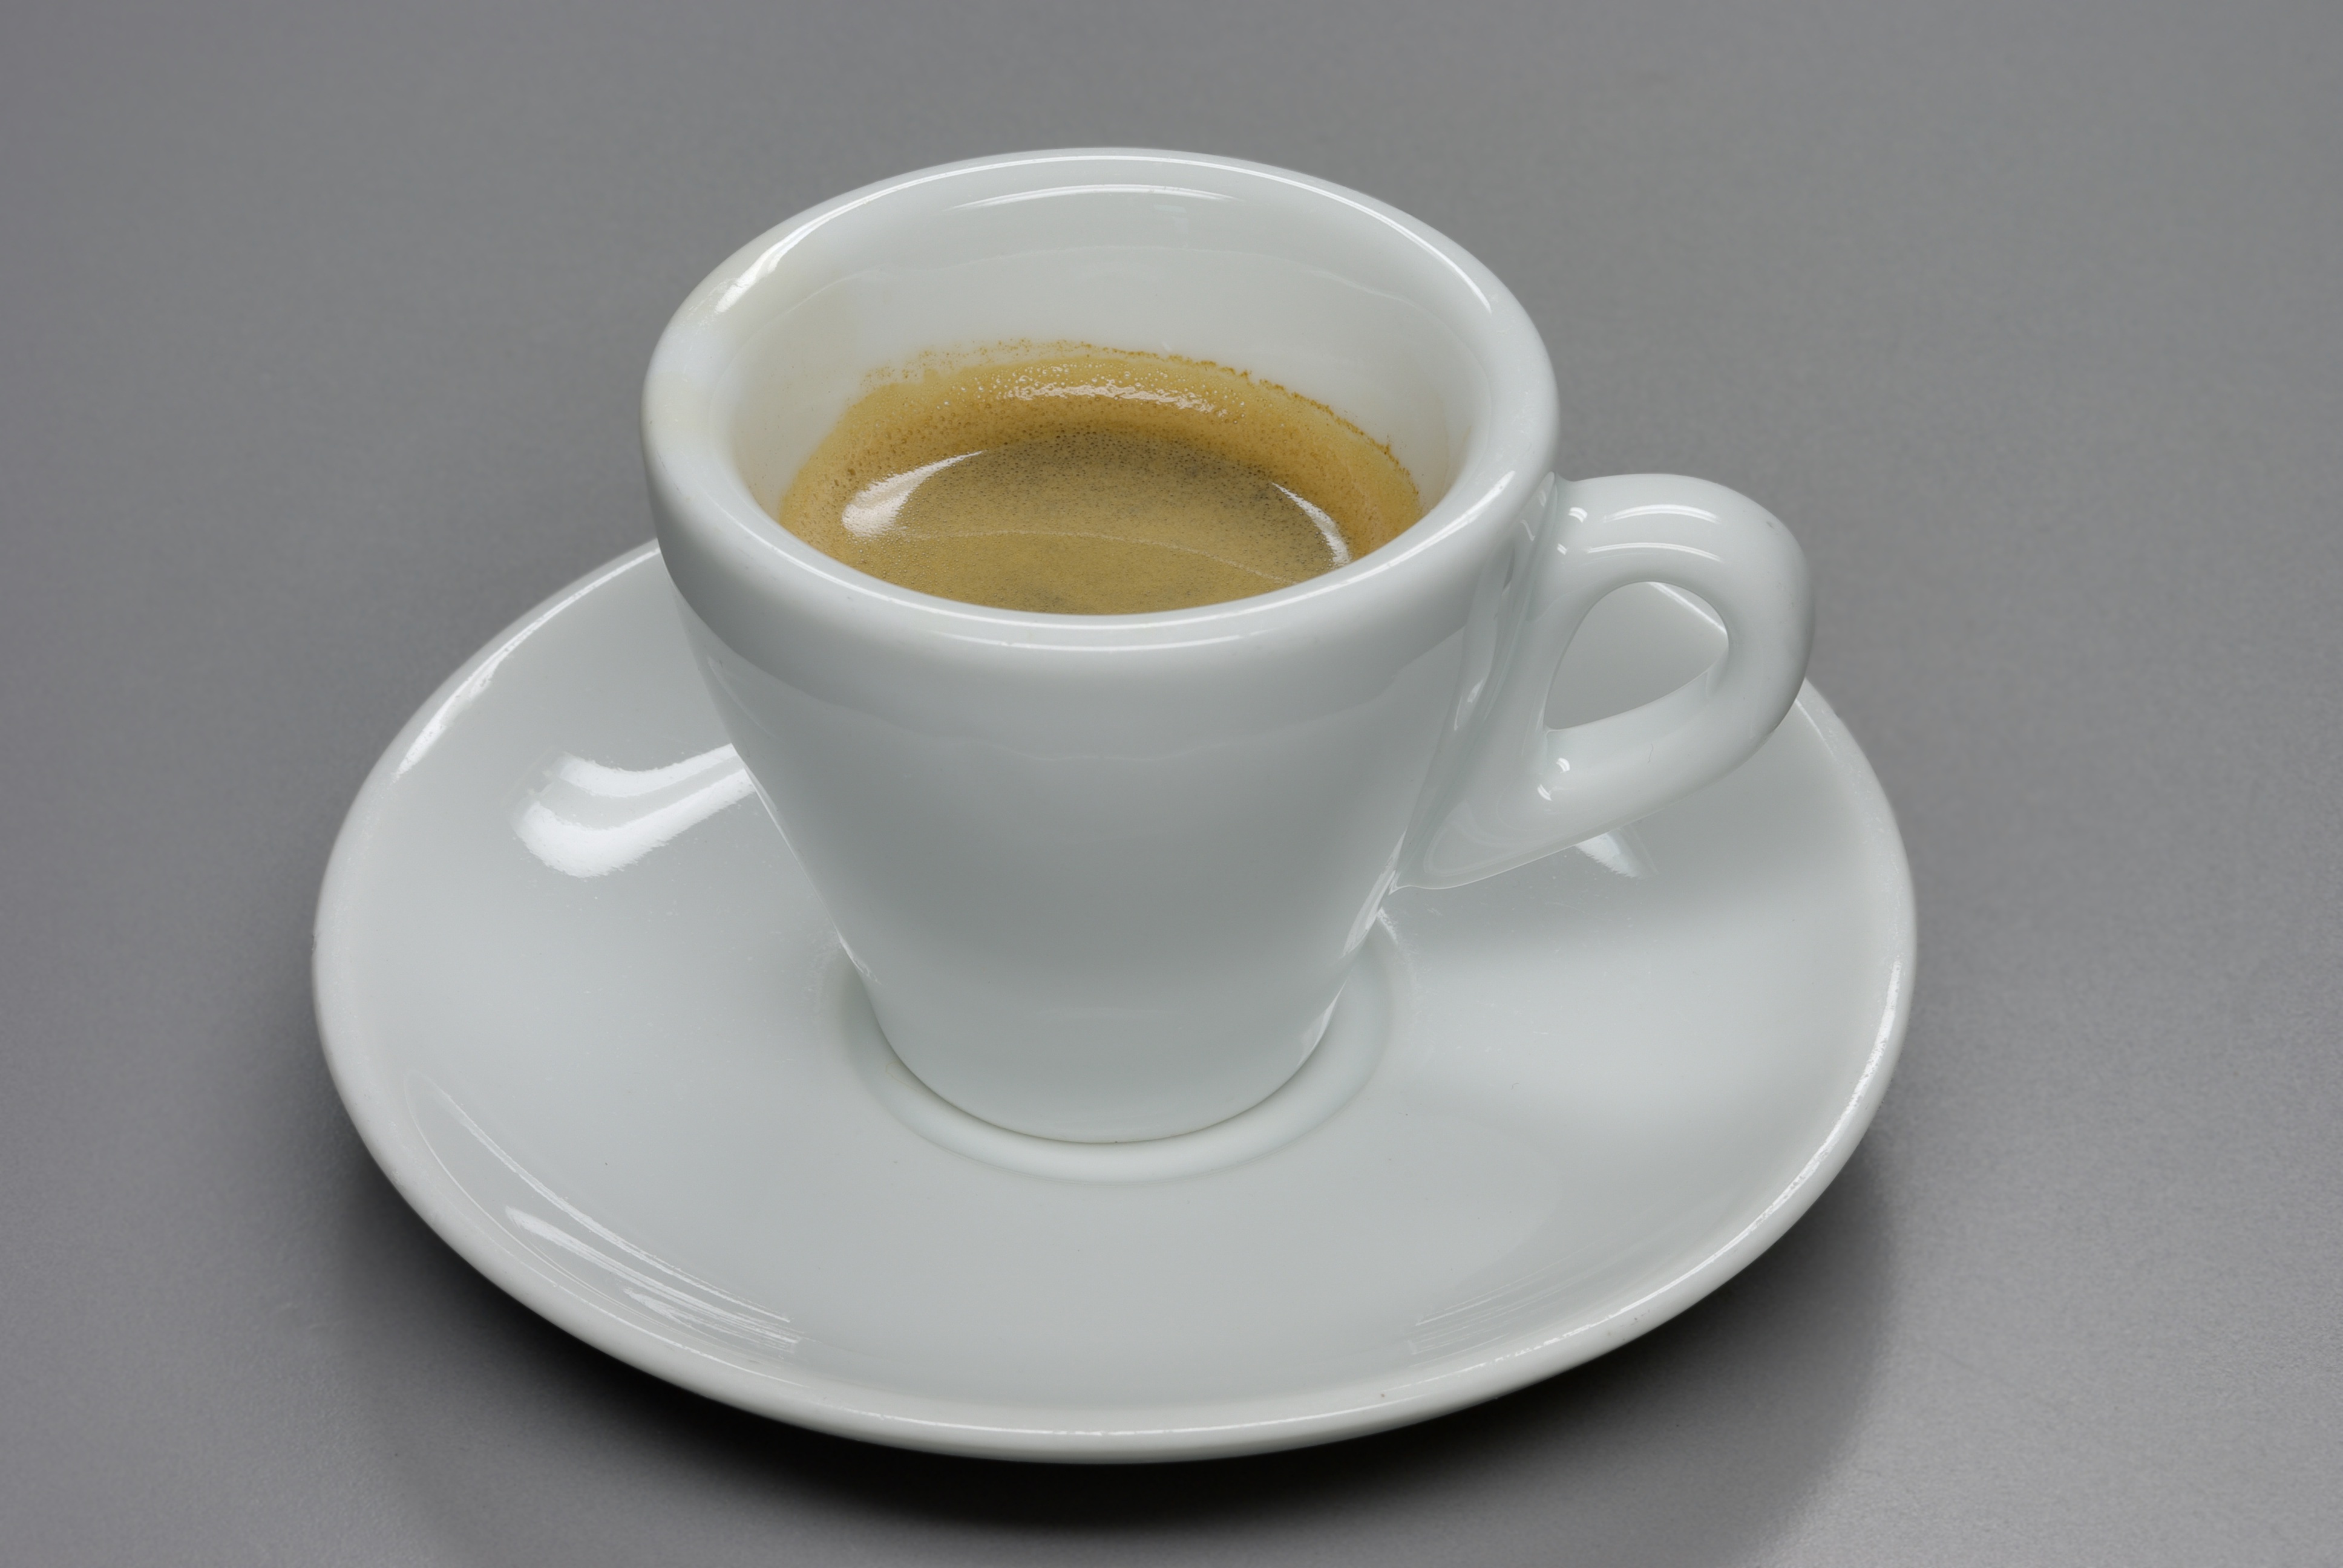
coffee, cup, latte, cappuccino, saucer, brown, beverage, drink, espresso, coffee cup, caffeine, hot, caf au lait, caff macchiato, coffee milk, ristretto, drinkware